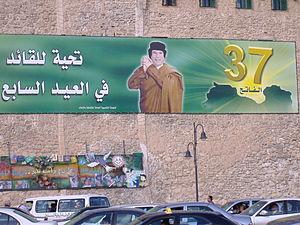
La Jamahiriya arabe libyenne est le nom officiel en forme abrégée utilisé par la Libye, de 1977 à 2011, sous le régime politique de Mouammar Kadhafi.